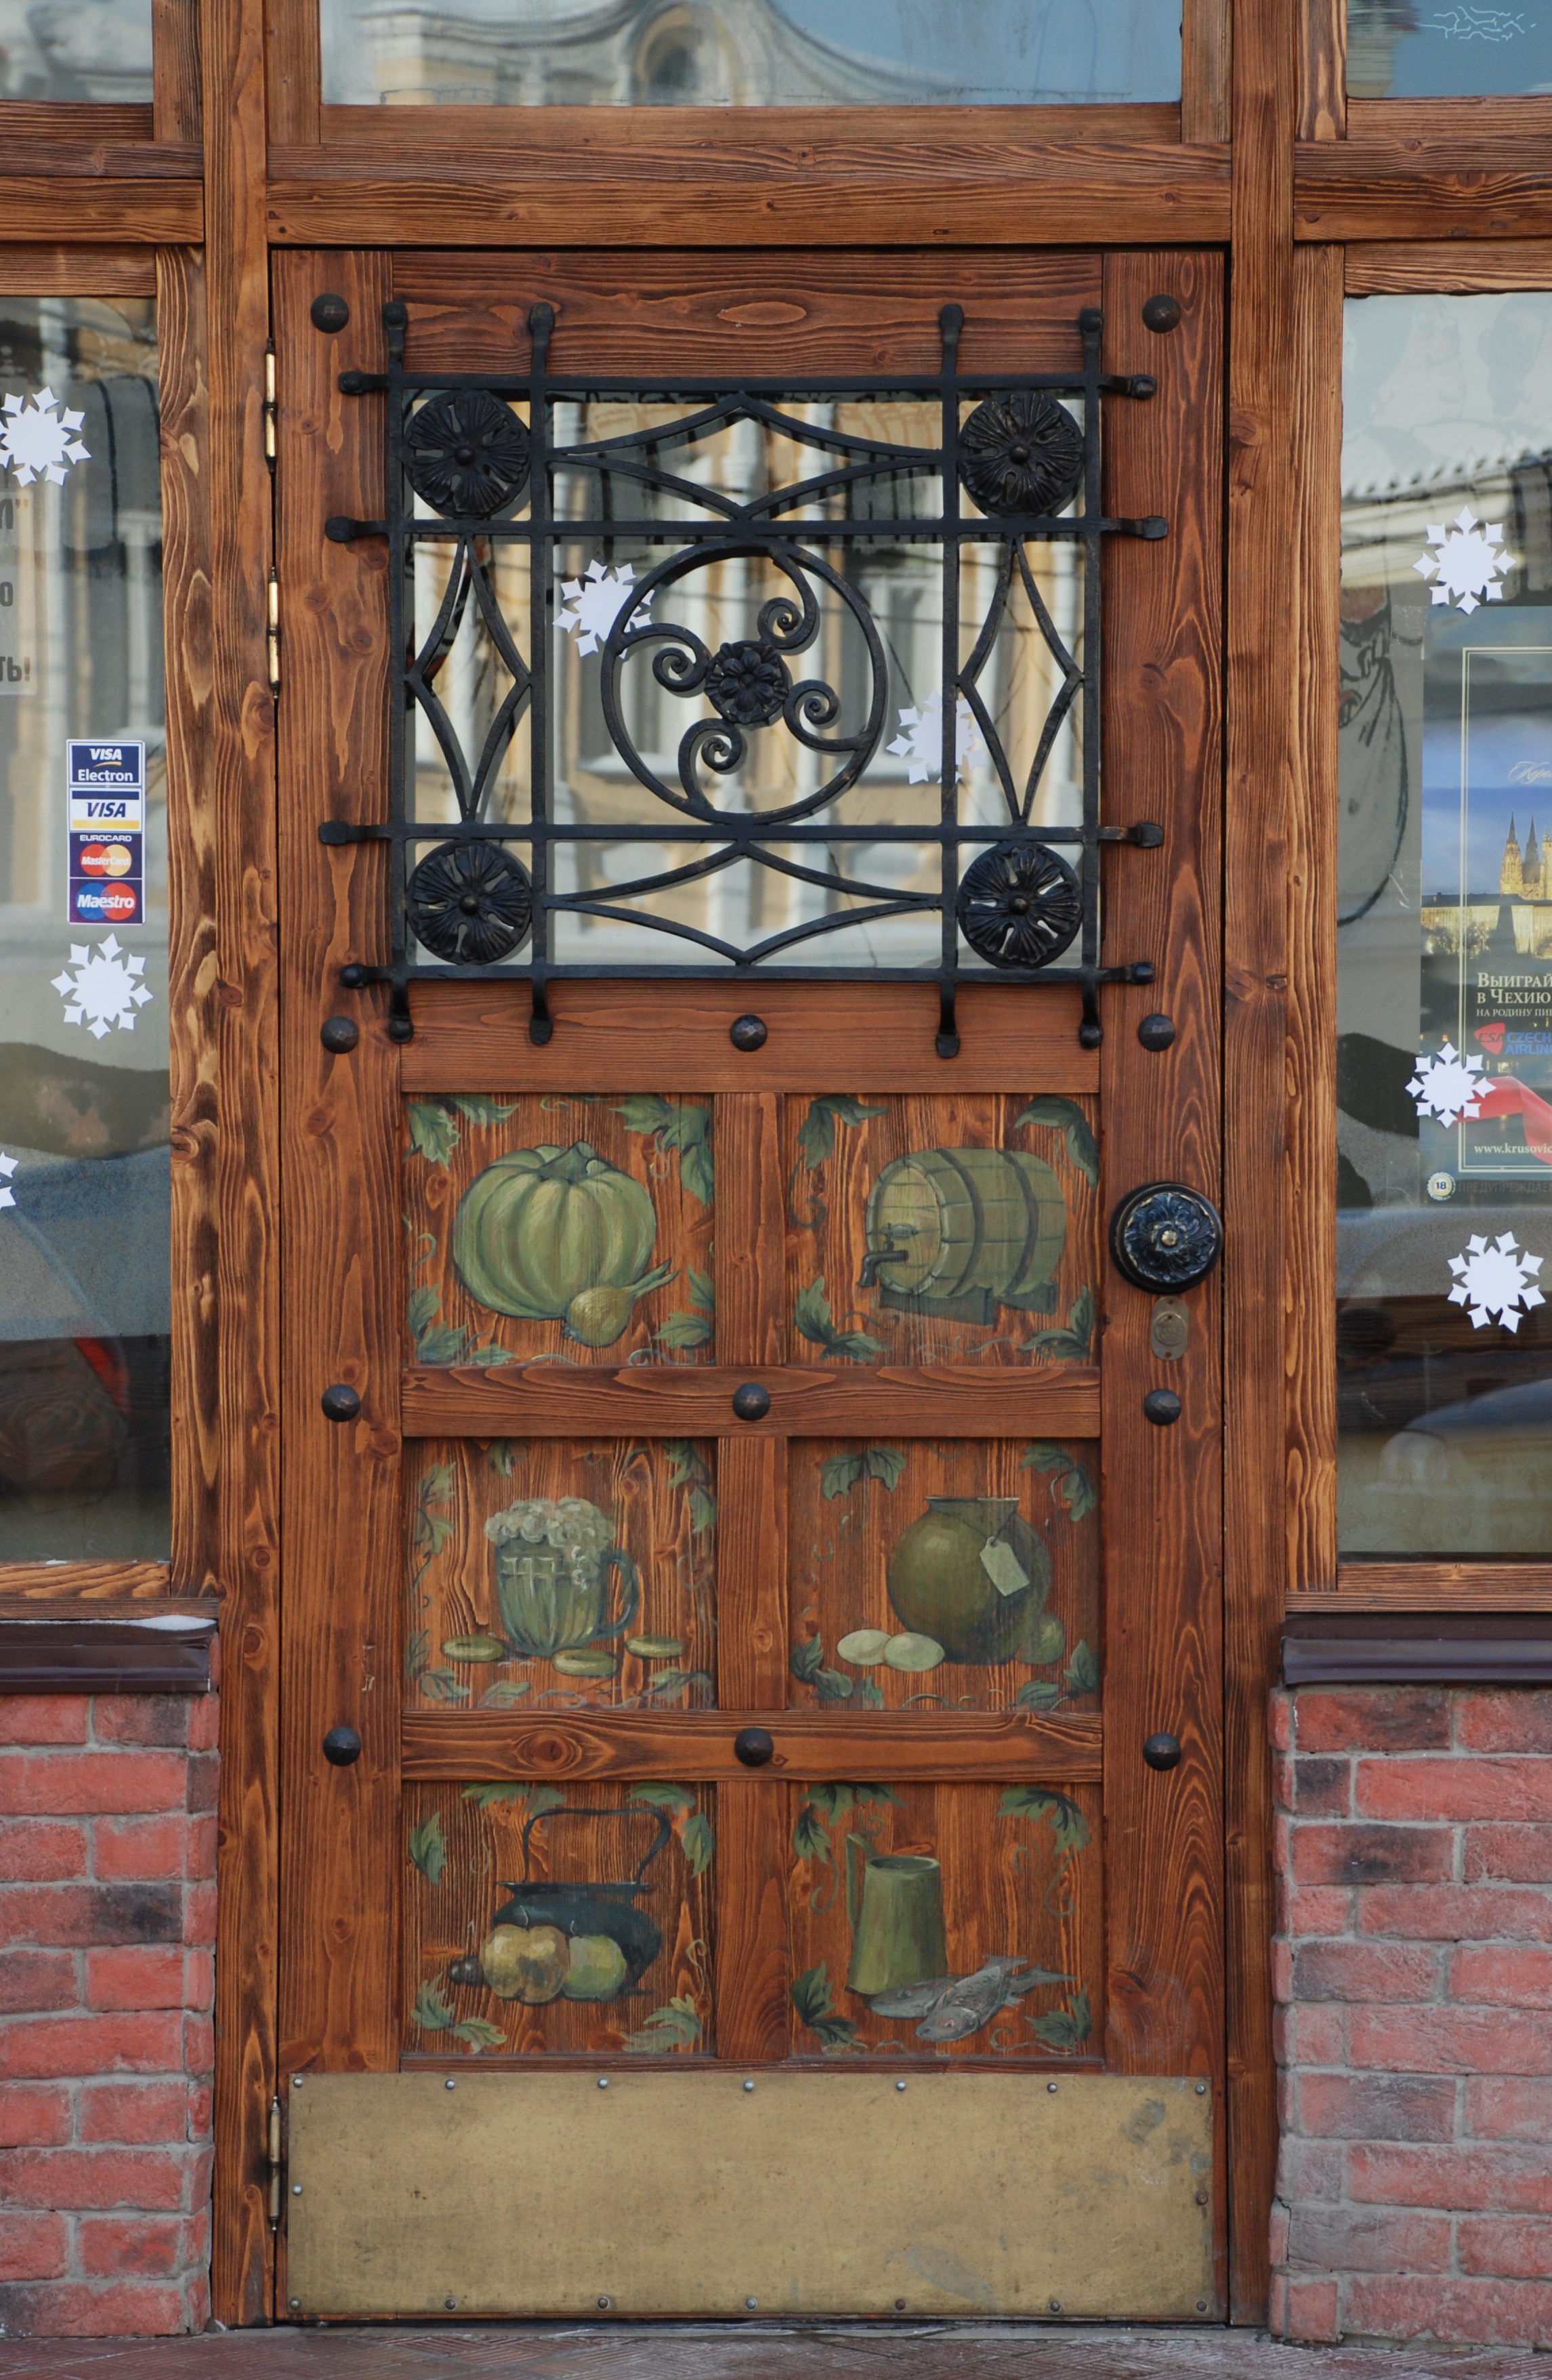
wood, antique, window, city, cityscape, nikon, furniture, door, cool image, russia, d80, cityscapes, cupboard, nikond80, moscowregion, podolsk, cabinetry